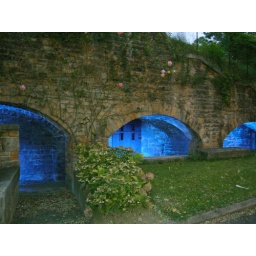
A building in residence that is always illuminated with blue lights, although I don't know why.